Nathu La and Cho La clashes

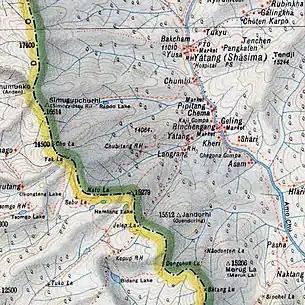
Cho La and Nathu La passes marked on a Survey of India map of 1923

Following the 1962 Sino-Indian War, tensions continued to run high along the Himalayan border shared by India and China. Influenced by its previous defeat, the Indian Army raised a number of new units, nearly doubling their deployed forces along the disputed region. As a part of this military expansion, seven mountain divisions were raised to defend India's northern borders against any Chinese attack. Most of these divisions were not based near the border, save for the Chumbi Valley, where both Indian and Chinese troops were stationed on both sides at close range. Particularly at the Nathu La pass in the valley, alongside the Sikkim-Tibet border, the deployed Chinese and Indian forces are stationed about 20–30 meters apart, which is the closest of anywhere on the 4000 km Sino-Indian border. The border here is said to have remained "un-demarcated". The Chinese held the northern shoulder of the pass, while the Indian Army held the southern shoulder. Additionally, major parts of the pass, south and north of Nathu La, namely "Sebu La" and "Camel’s back," were held by the Indians. From 1963, small-scale clashes in the region were frequently reported in the press. On 16 September 1965, during the Indo-Pakistani War of 1965, China issued an ultimatum to India to vacate the Nathu La pass. However, GOC 17 mountain division's Major General, Sagat Singh, refused to do so, arguing that Nathu La was on the watershed which comprised the natural boundary.